Hjalmar Welhaven

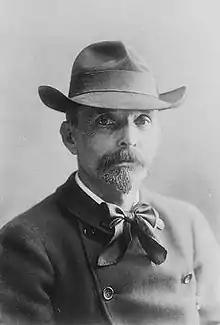
Hjalmar Welhaven in 1920

Hjalmar Welhaven (26 December 1850 – 18 April 1922) was a Norwegian architect, palace manager, and sportsman.